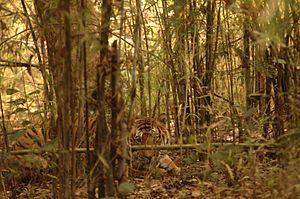
Le Parc National de Kanha, plus connu comme la « Réserve de tigres de Kanha », est l'un des sanctuaires réservés aux tigres de l'Inde et le plus grand parc national du Madhya Pradesh.